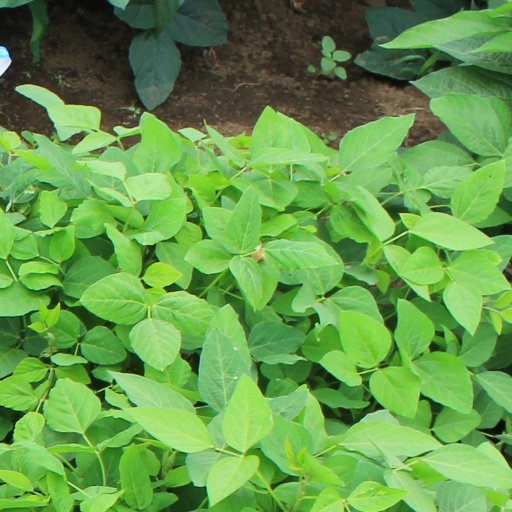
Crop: soybean